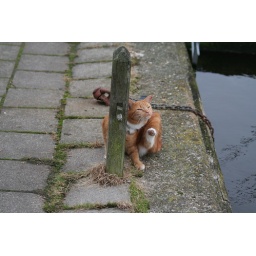
Very sweet and trusting red cat living in Oudesluis / Netherlands.